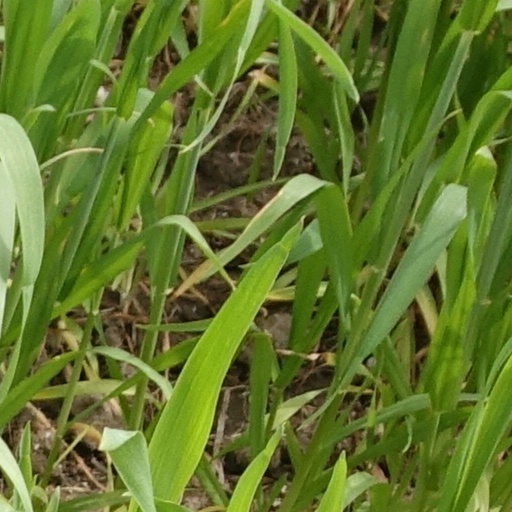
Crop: wheat